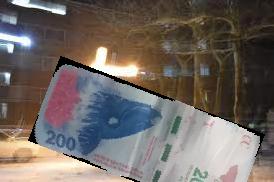
Denominación: 200